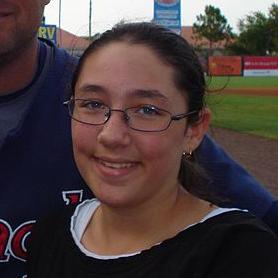
Age: 33